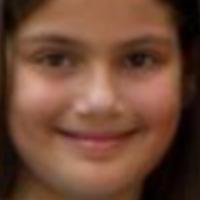
Age group: age 11-20